Andrew Dickson White

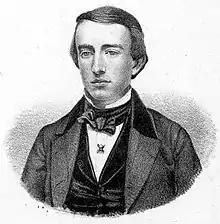
White as a junior or senior at Yale College wearing his Skull and Bones pin

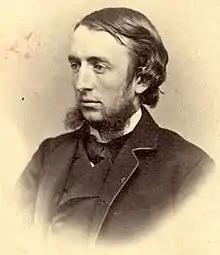
White in 1865, when he and Ezra Cornell co-founded Cornell University

White was born on November 7, 1832, in Homer, New York, to Clara (née Dickson) and Horace White. Clara was the daughter of Andrew Dickson, a New York State Representative in 1832 and his wife. Horace was the son of Asa White, a farmer from Massachusetts, and his wife. Their once-successful farm was ruined by a fire when Horace was 13.